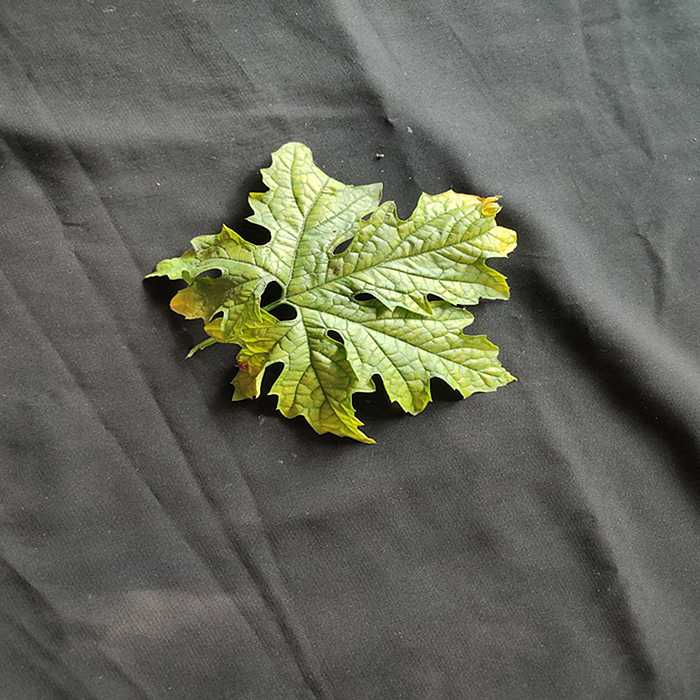
Plant: Bitter Gourd
Label: Mosaic virus